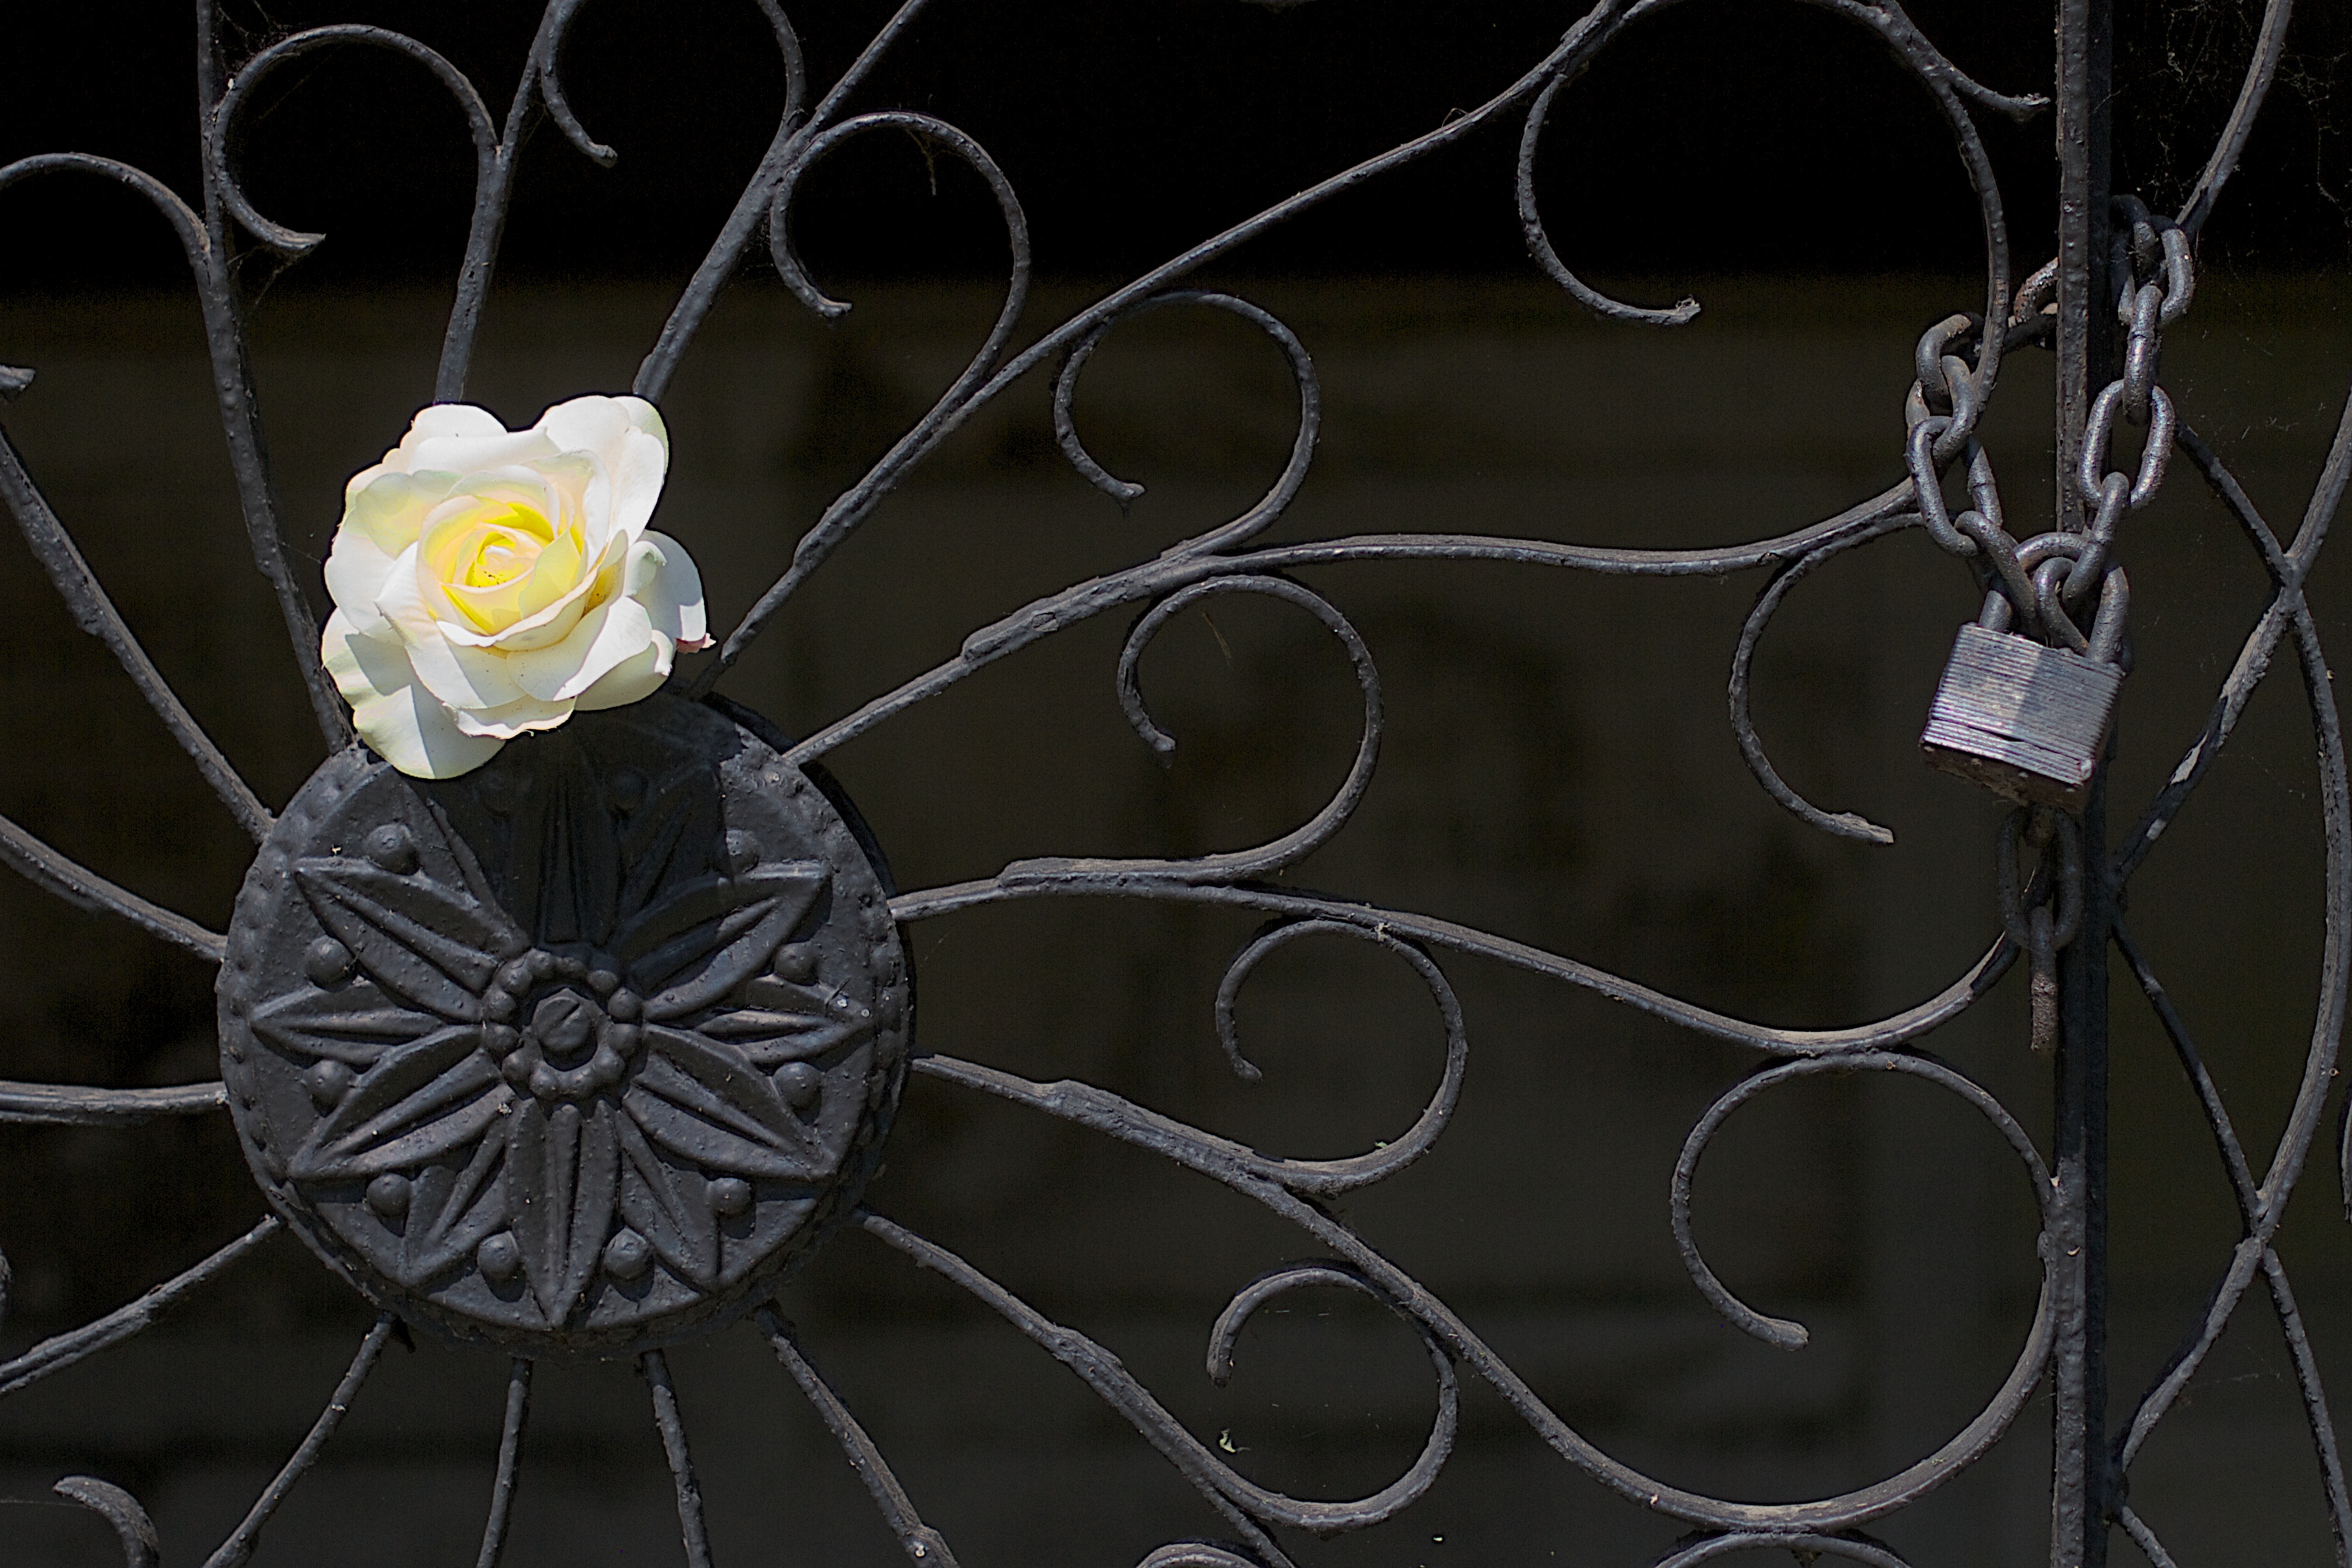
white, wheel, flower, glass, black, lighting, material, jewellery, art, iron, 2014365